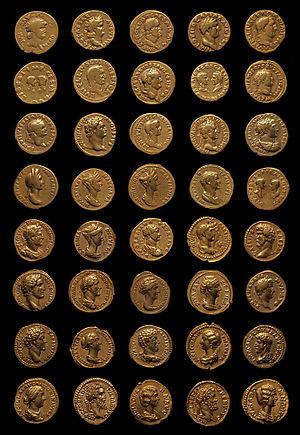
Le trésor romain de Trèves a été mis au jour en 1993 lors de travaux le long de la Feldstrasse : il s'agit de 2518 aurei sur un total estimé à l'origine de 2650, représentant un poids total de 18,5 kg d'or, ce qui en fait le plus gros dépôt de monnaies d'or de l’Empire romain découvert à ce jour. Plus de 99 % des pièces ont été frappées entre 63 et 168 ap. J.-C., ce qui représente environ un dixième de tous les aurei connus pour cette période. Ce trésor forme aujourd'hui le clou des collections du Musée rhénan de Trèves.